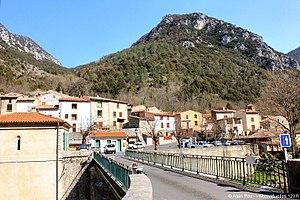
Village de Saint Martin Lys